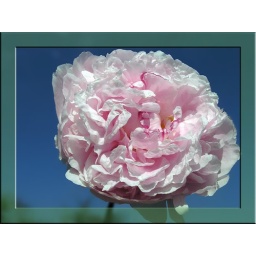
Peony and sky photo made with a mirror framed effect in Photoshop